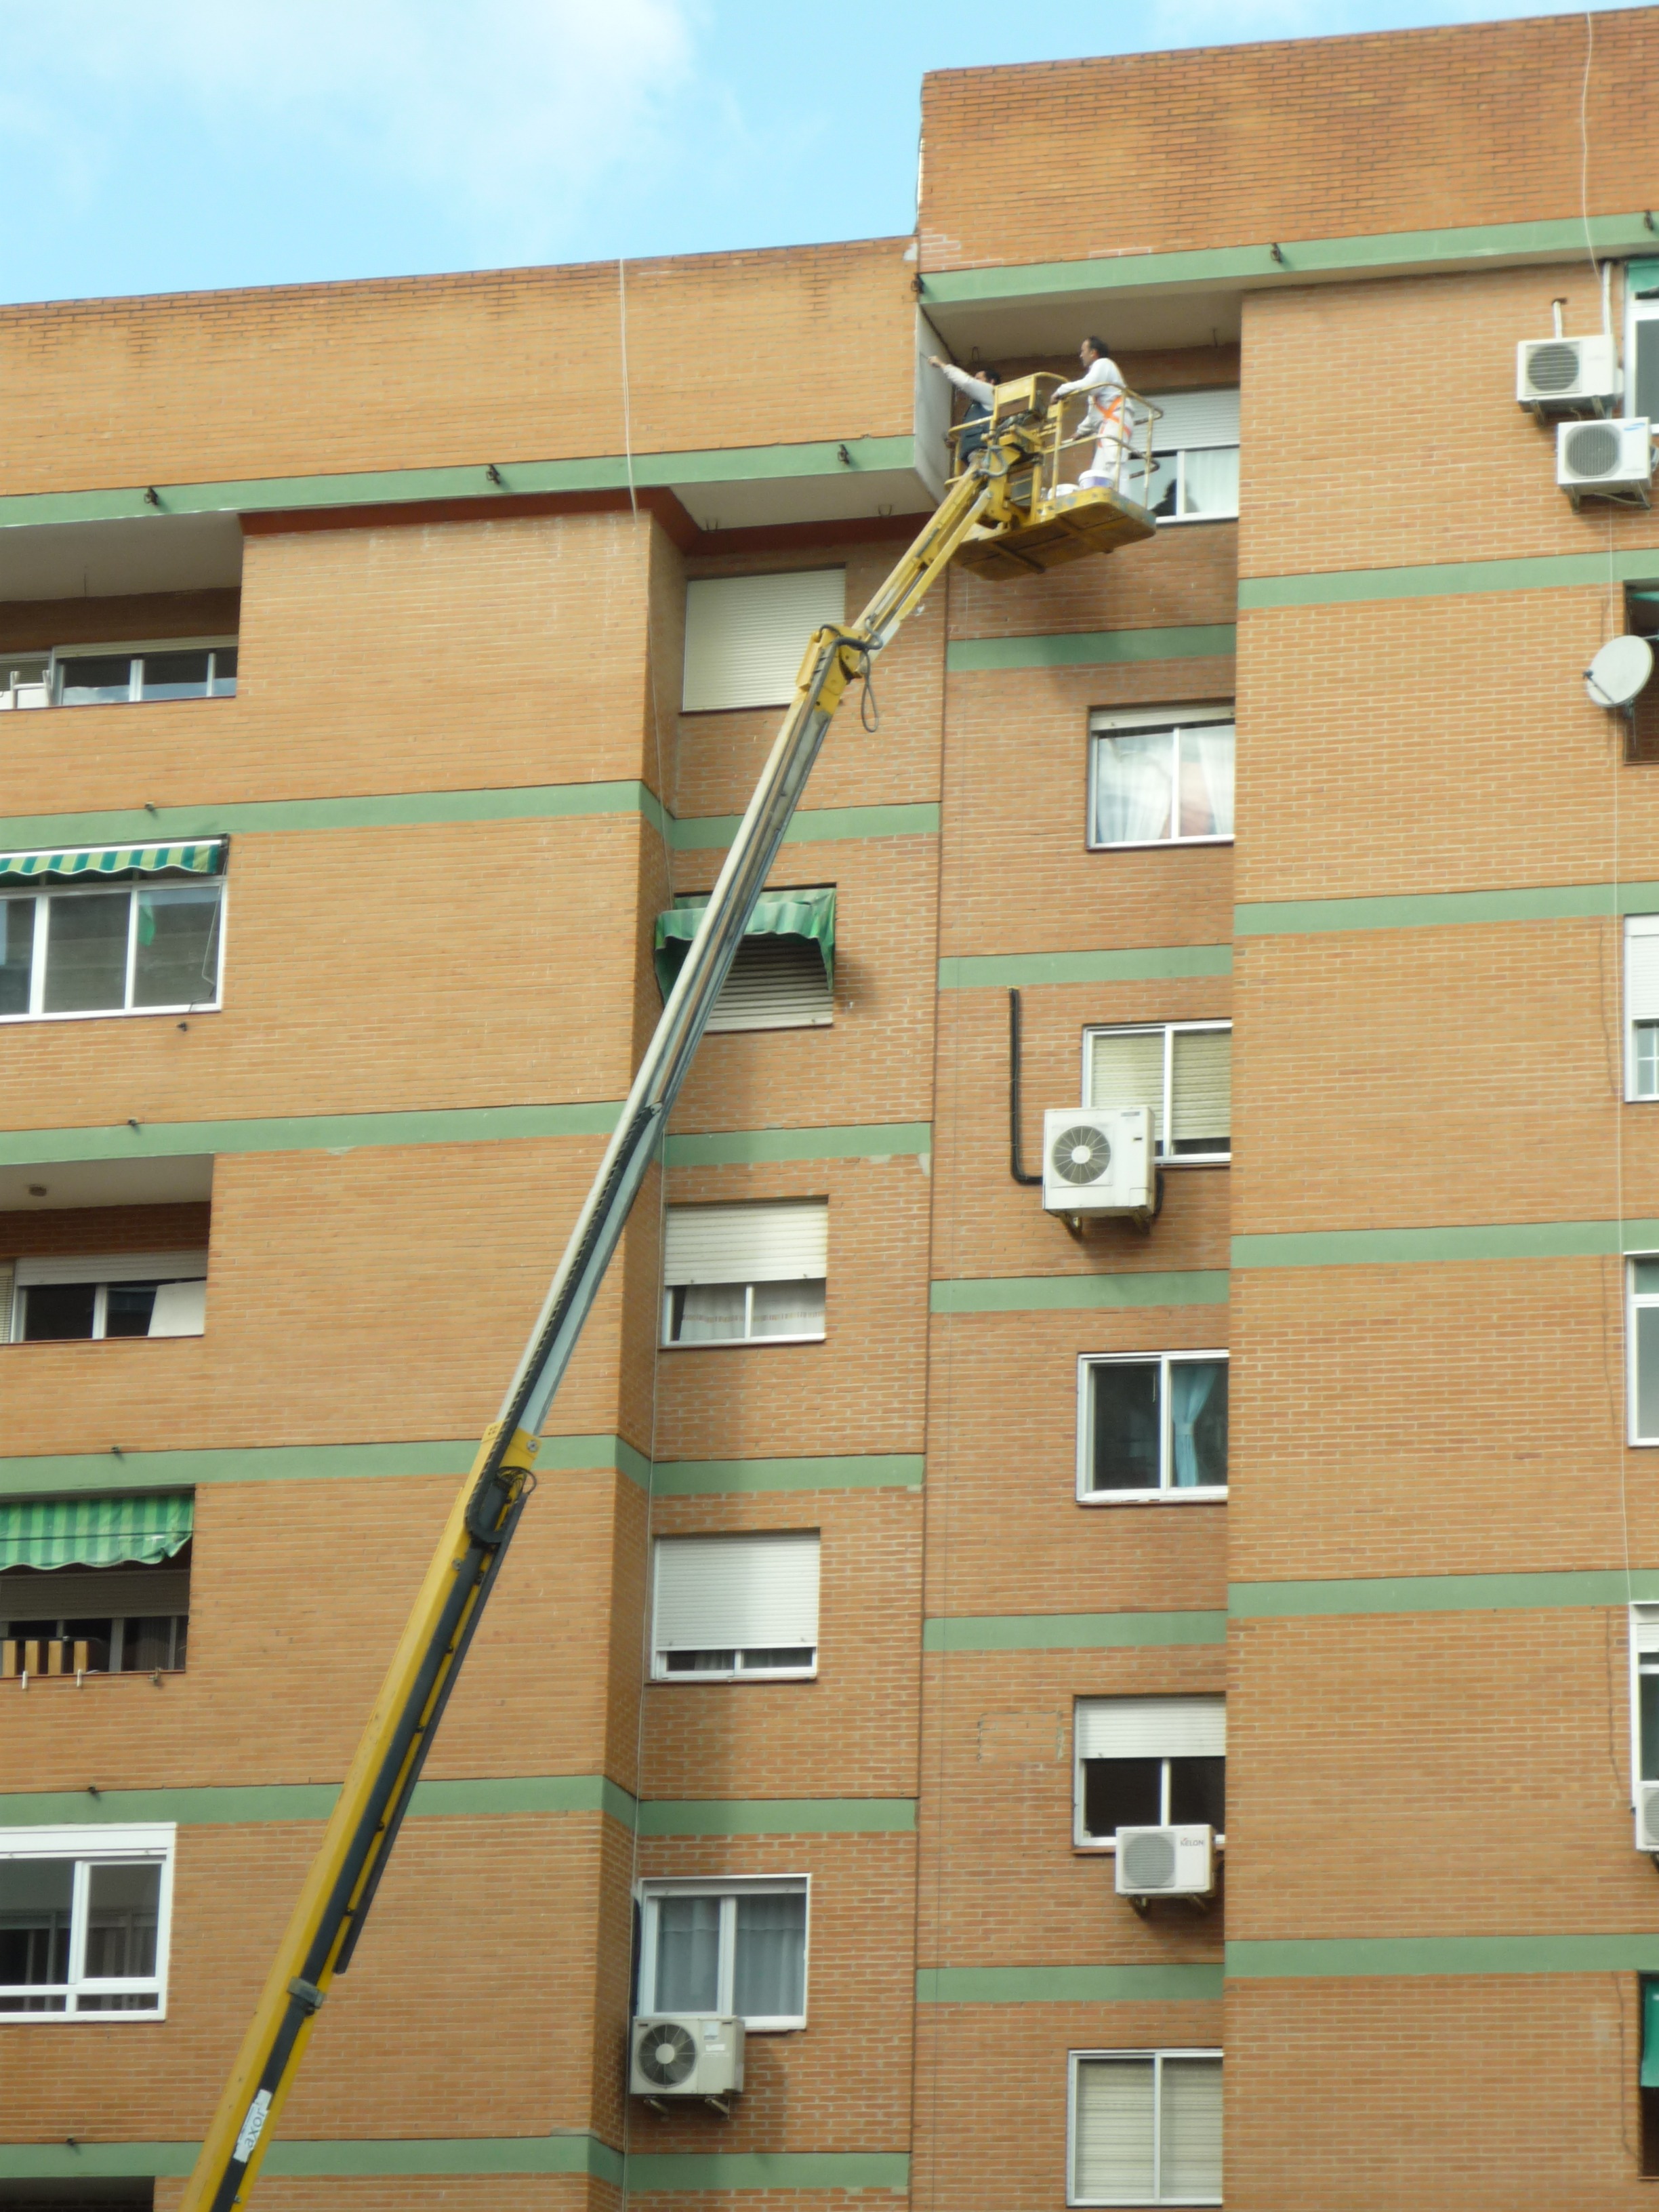
work, architecture, wood, house, window, building, home, wall, repair, platform, facade, property, machine, machinery, apartment, tower block, height, interior design, stable, fix, workers, siding, condominium, neighbourhood, pawns, forklift, articulated, residential area, window covering, haulotte, auxiliary